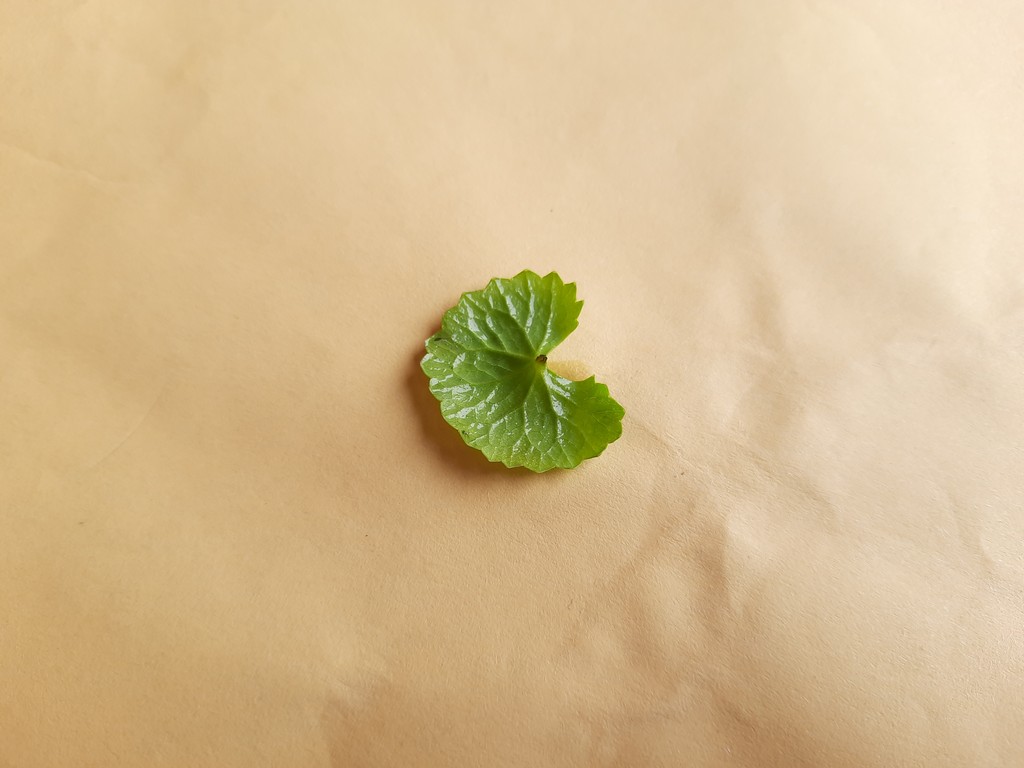
Label: Healthy